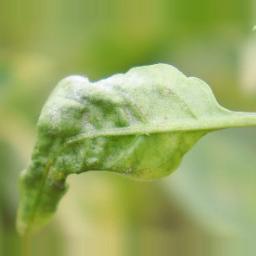
Label: powdery mildew